Meñli I Giray

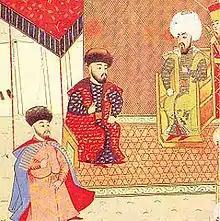
Meñli I Giray (centre) with the eldest son, future khan Mehmed I Giray (left) and Ottoman sultan Bayezid II (right).

Meñli was a father of Mehmed I Giray and Sahib I Giray. One of his wives was Nur Sultan, who are one of only three women known to have played a political role in the Crimean Khanate.